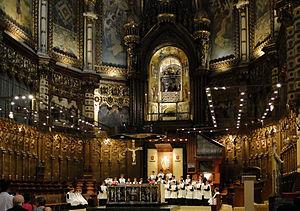
Choeur de l'Escolania de Montserrat dans la basilique de l'abbaye de Montserrat, Catalogne, Espagne